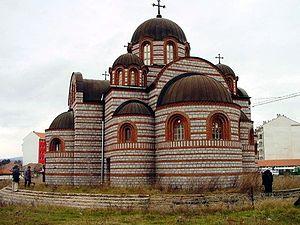
Obiliq en albanais et Obilić en serbe latin {en serbe cyrillique : Обилић ; autre nom albanais : Kastriot) est une ville et une commune/municipalité du Kosovo qui fait partie du district de Pristina ou du district de Kosovo. Selon le recensement kosovar de 2011, la commune compte 21 549 habitants et la ville intra muros 6 864.